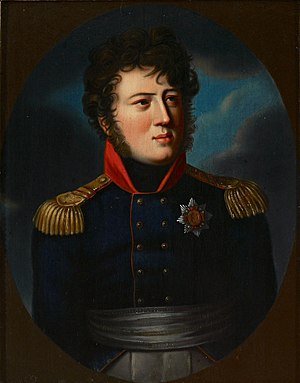
Badens regenter / Storhertuger af Baden 1806-1918
Liste over Badens regenter er en oversigt over de forskellige fyrstelige linjer, som har regeret i territoriet Baden i den sydlige del af Tyskland.